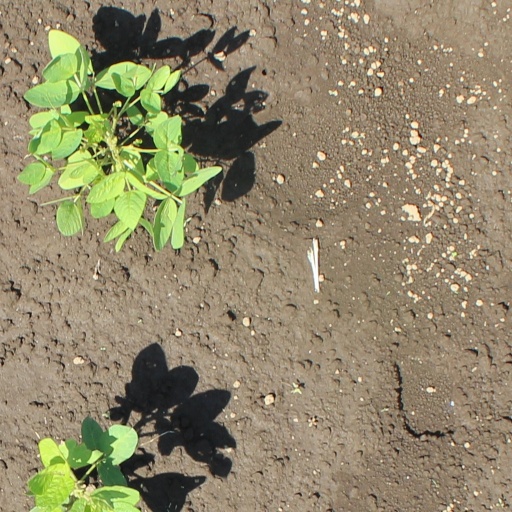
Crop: soybean